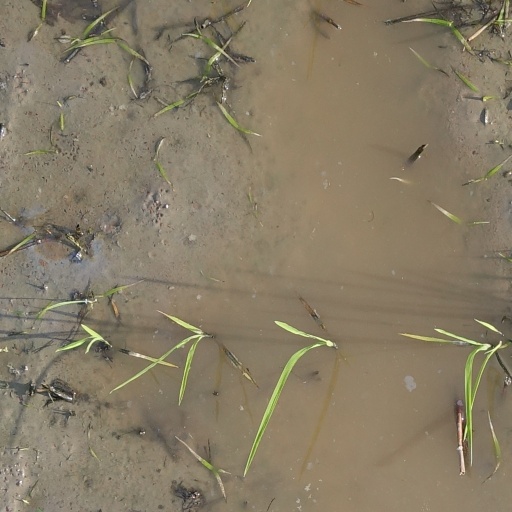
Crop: rice